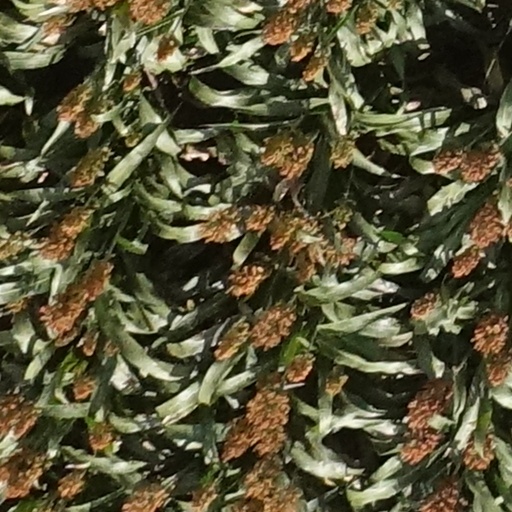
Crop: sorghum